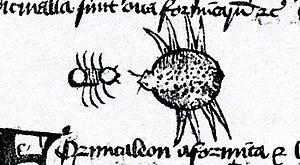
Un mermecolion. British Library, Royal MS 2 B. vii
Le mermecolion, également appelé fourmi myrmidon, formicoleon ou myrmécoléo est une créature chimérique possédant la tête d’un lion et le corps d’une fourmi. Évoqué d'après une interprétation de la Septante, traduction latine de la Bible, il a donné naissance à une série de descriptions dans les bestiaires médiévaux où la partie lion de son corps mange de la viande que la fourmi ne peut digérer, et condamne cet étrange hybride à mourir de faim.